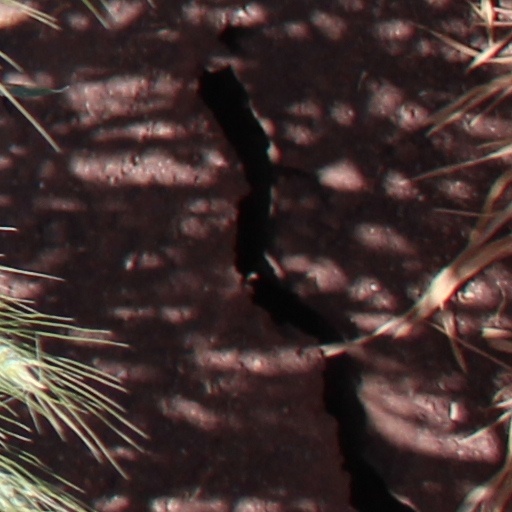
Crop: wheat